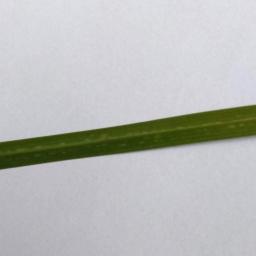
Label: Rice___Healthy